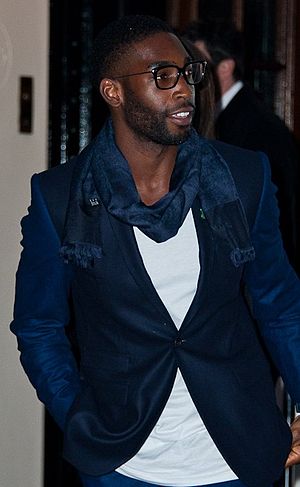
Tinie Tempah
Tempah til åbningen af en Fendi-butik i maj 2014.
Patrick Chukwuemeka Okogwu, bedre kendt under sit kunstnernavn Tinie Tempah, er en nigeriansk/ engelsk rapper. Han udgav sit første mixtape i 2005, sit første album, Disc-Overy debuterede som nummer et i Storbritannien i oktober 2010, og efterfulgte to britiske nummer-et singler. I februar 2011 vandt han to Bit Awards for bedste nye britiske kunstner og bedste britiske single.